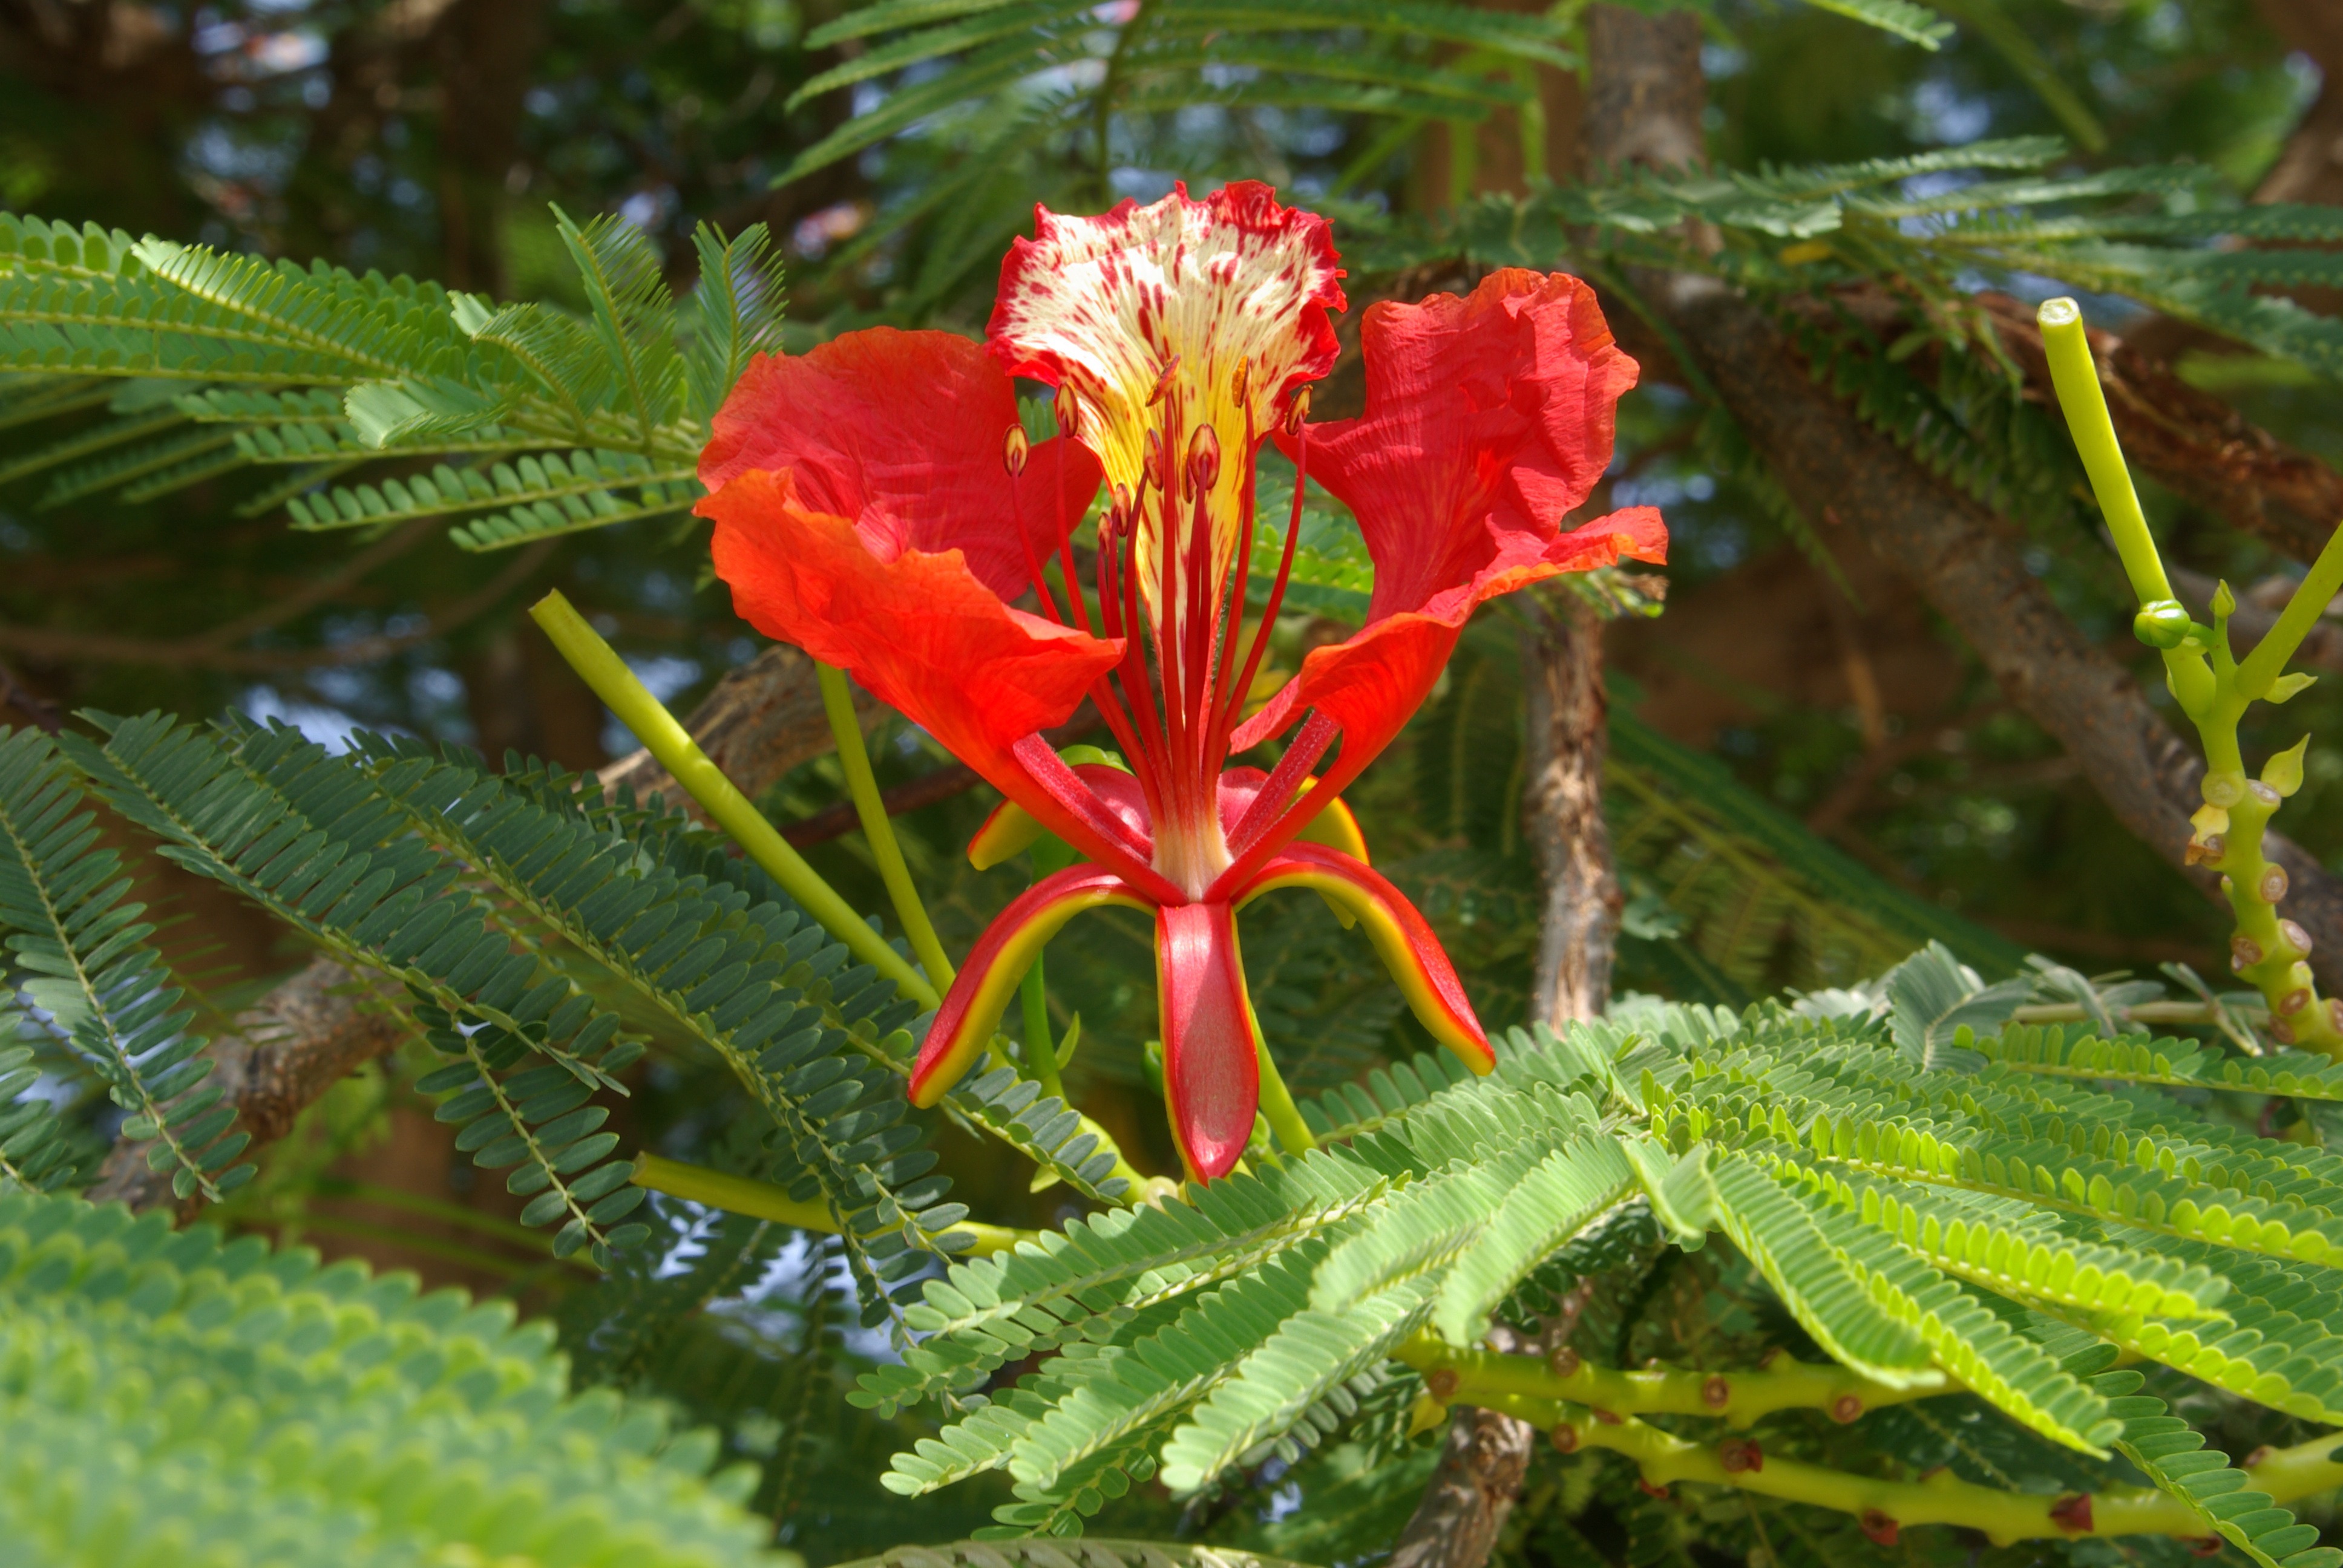
tree, blossom, plant, leaf, flower, petal, bloom, red, produce, evergreen, botany, flora, wildflower, leaves, petals, shrub, true leaves, sepals, macro photography, flamboyant, inflorescence, legume, flowering plant, fabaceae, yellow red, pinnate, delonix regia, woody plant, land plant, locust bean plant, caesalpinioideae, feathered leaves, fern similar